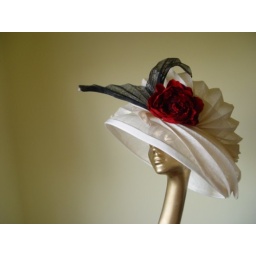
picture hat trimmed with large rose and pleated sinamay creating a larger style hat reminiscent of by gone eras